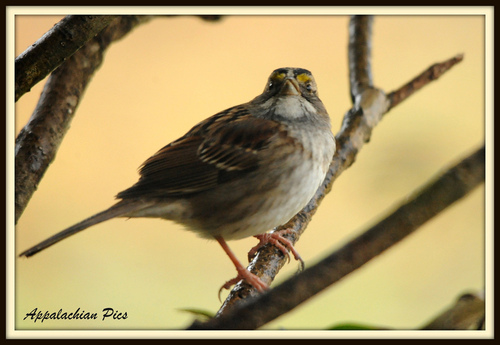
a small brown and grey bellied bird.
this bird is grey in color with a very short beak and brown eye ring.
this bird has yellow eye brows, a black crown, and a cream colored belly and vent along with brown wings with light yellow tips.
this brown and white bird has yellow eyebrows and a white throat.
this bird has a white breast with a brown wing and yellow eyebrows.
this bird is brown with white and has a very short beak.
this particular bird has a belly that is white with patches of brown
this bird is brown with white and has a very short beak.
this bird has wings that are brown and has a fat belly
this bird has a small head compared to its body and a white belly with brown wings.
Species: White Throated Sparrow